The Brewhouse Theatre & Arts Centre

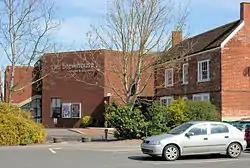
The theatre and to the right, administrative offices in the old Georgian brew house.

Taunton Brewhouse (previously The Brewhouse) is the largest theatre and arts centre in Taunton, the county town of Somerset, England.